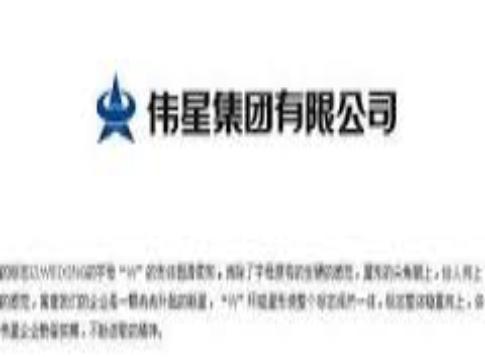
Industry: Others